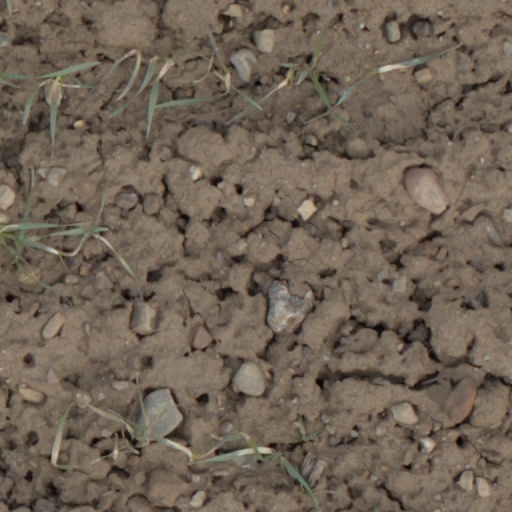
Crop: wheat